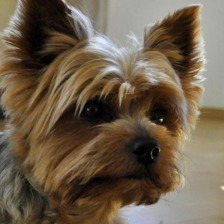
Label: animals